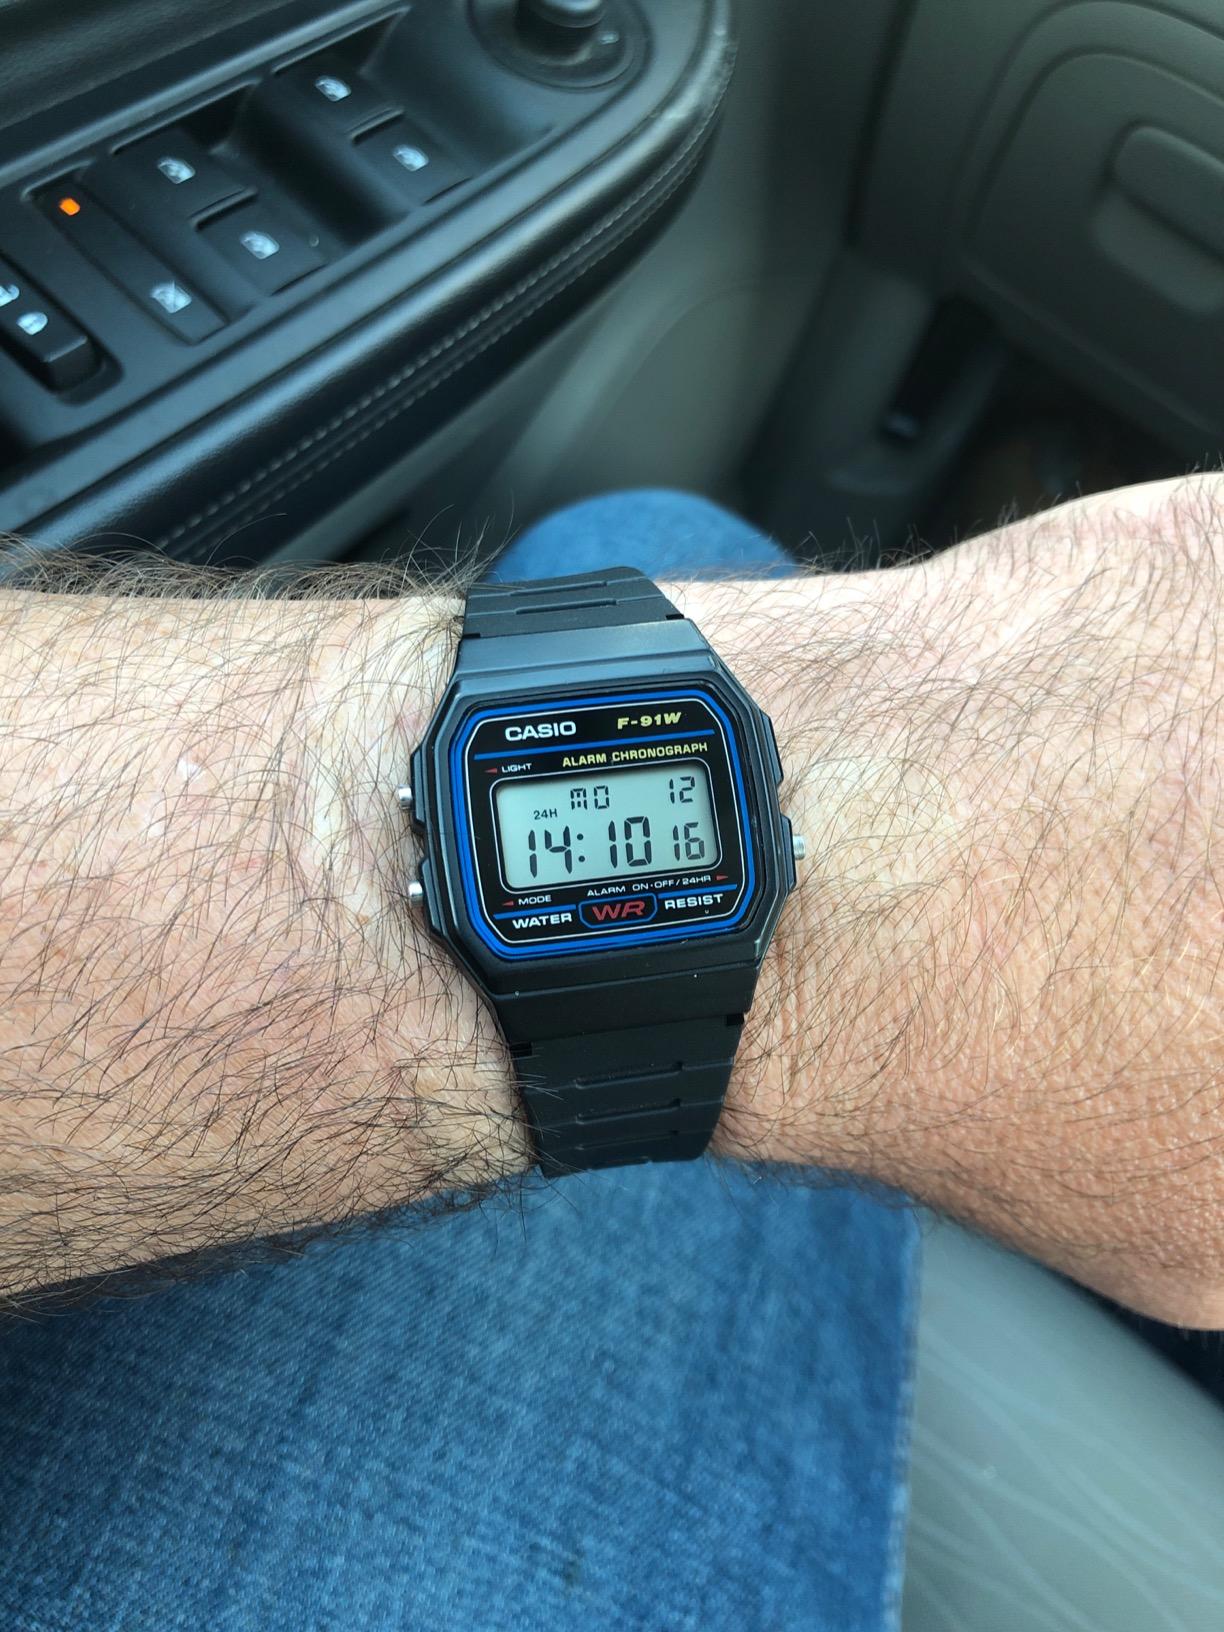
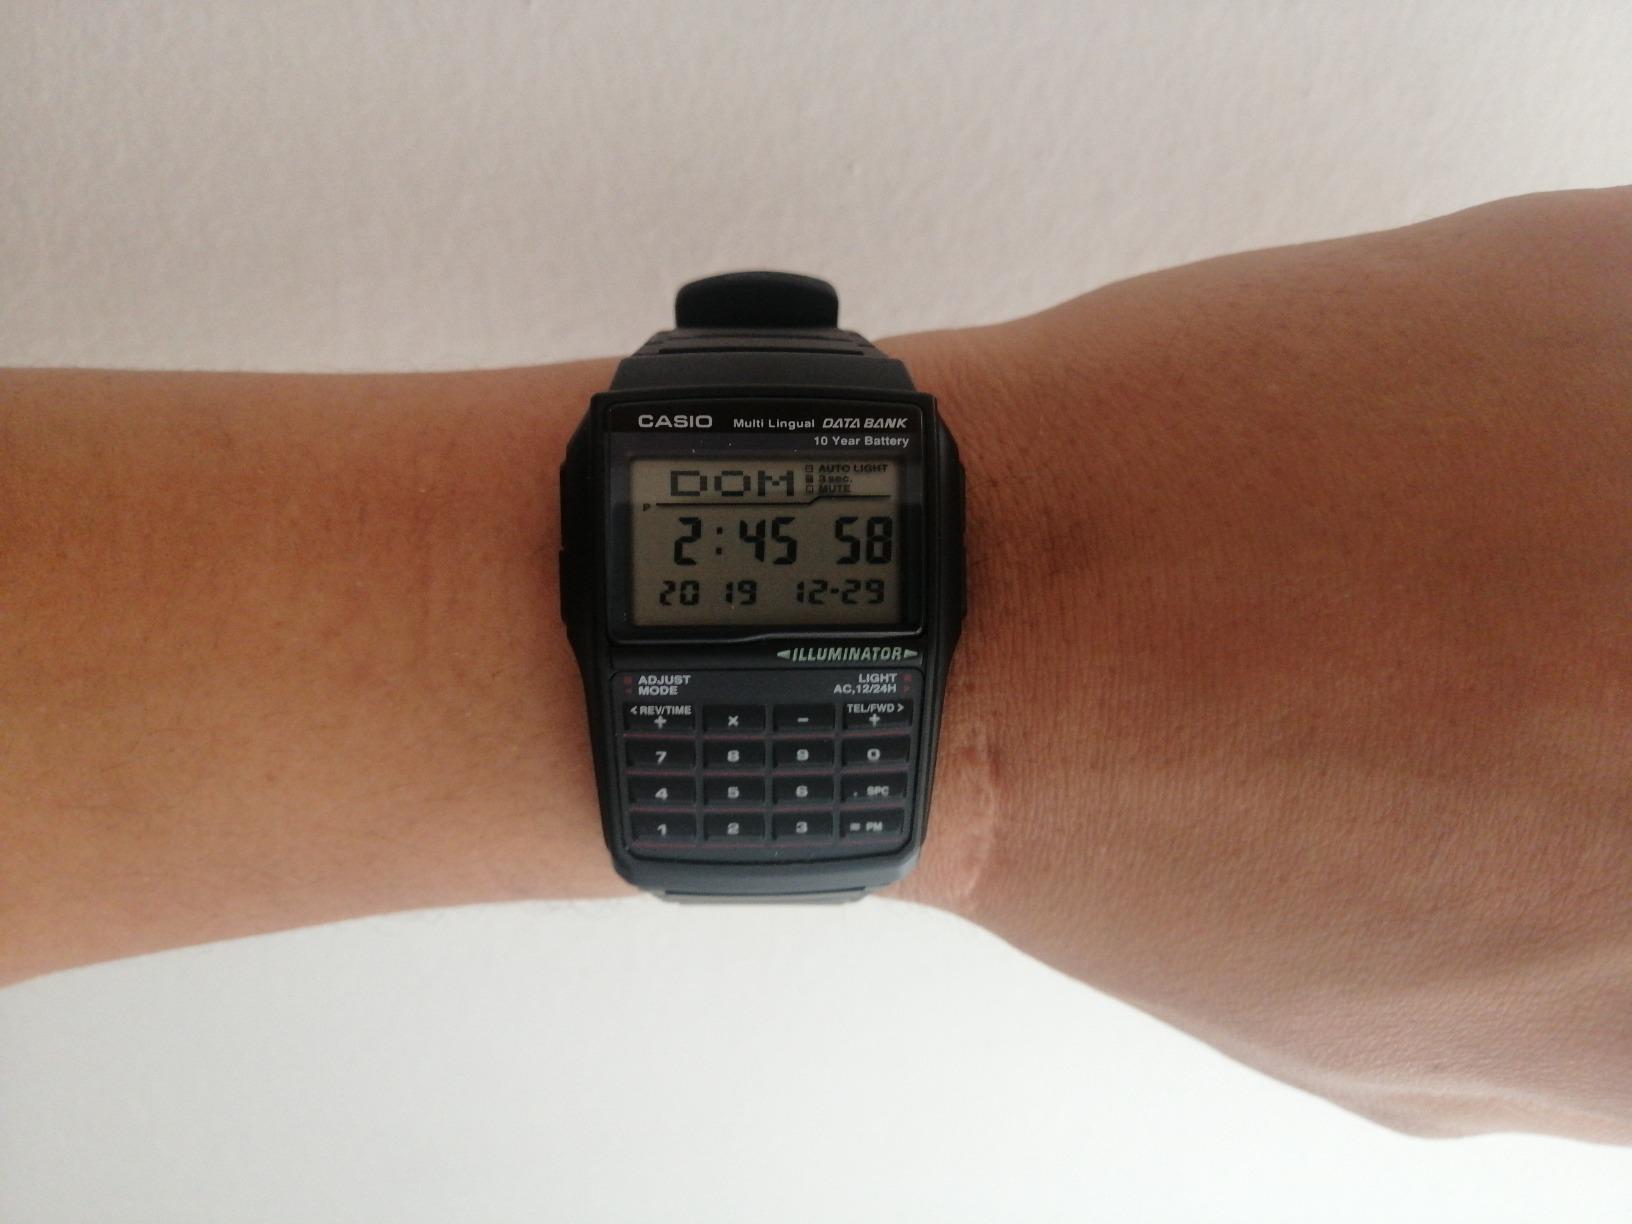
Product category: accessories_watch
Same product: no